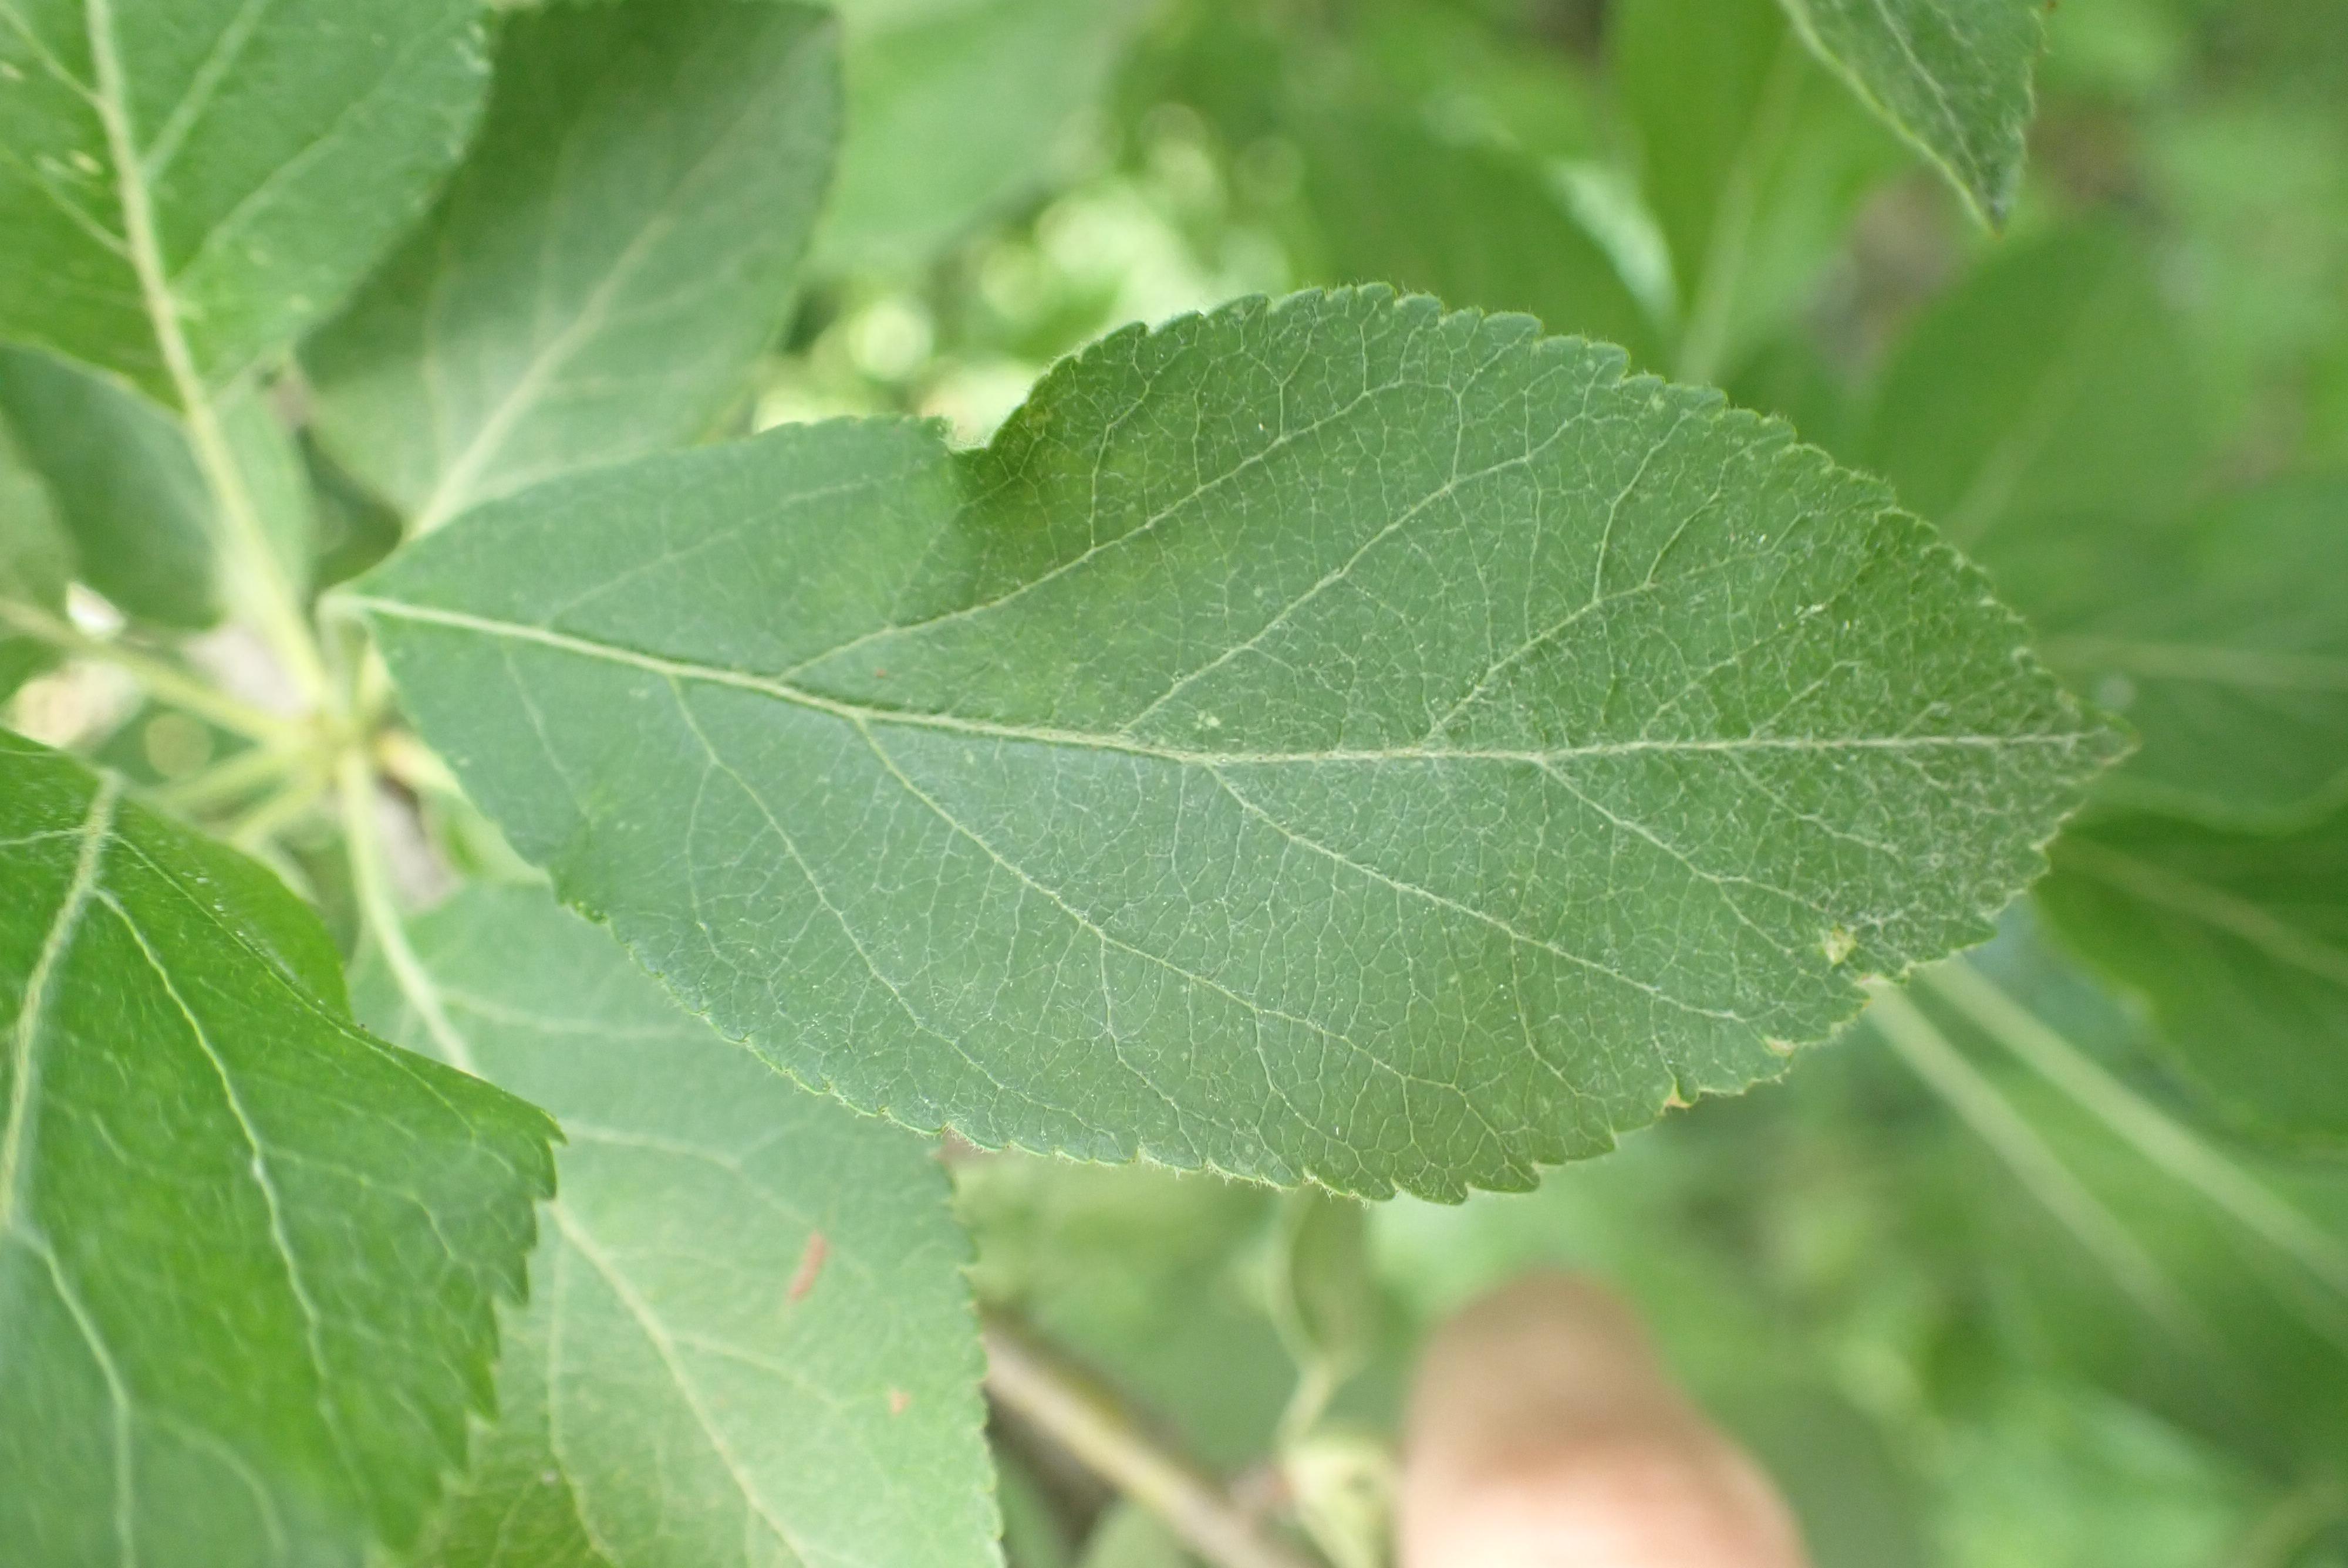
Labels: healthy